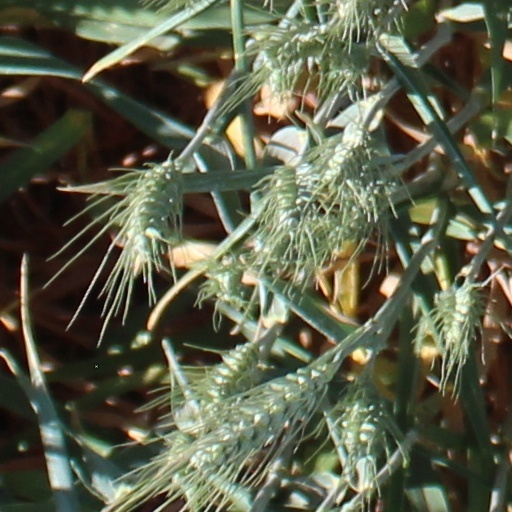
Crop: wheat